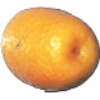
Label: kumquats